Spirit Unforgettable

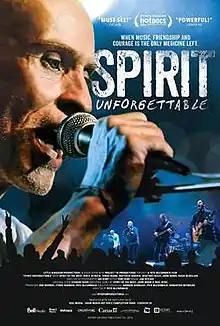
Film poster

Spirit Unforgettable is a 2016 Canadian documentary film, which premiered at the Hot Docs Canadian International Documentary Festival in 2016. Directed by Pete McCormack, the film profiles the Canadian folk rock band Spirit of the West in preparation for a 2015 concert at Massey Hall, as part of their farewell tour following lead singer John Mann's diagnosis with early-onset Alzheimer's disease, interspersing the story of his diagnosis and the band's preparations for the concert with a portrait of their overall history.